Desi Wilson

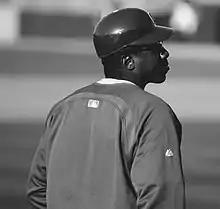
Wilson with the Peoria Chiefs in 2008

Desi Bernard Wilson (born May 9, 1969) is an American former professional baseball player. He played part of one season in Major League Baseball for the San Francisco Giants in 1996, primarily as a first baseman. He also played one season in Japan with the Hanshin Tigers in 1998. He is currently the hitting coach of the Iowa Cubs, an affiliate of the Chicago Cubs.